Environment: real
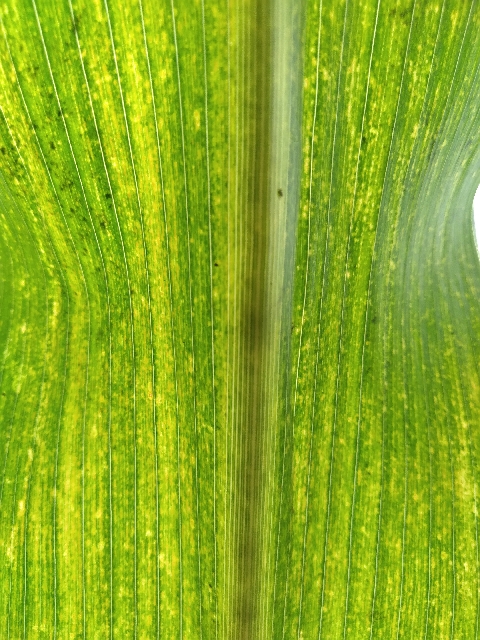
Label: lethal_necrosis